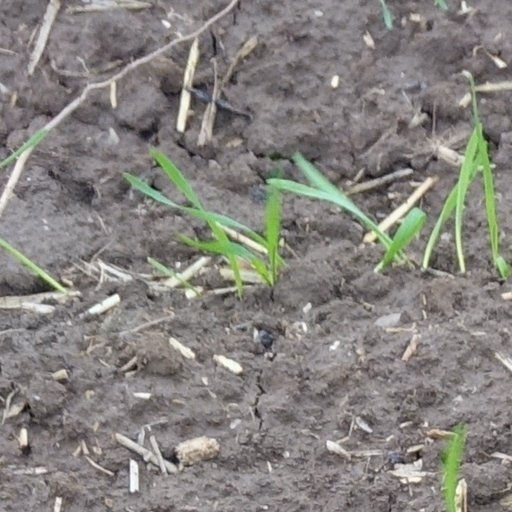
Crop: wheat